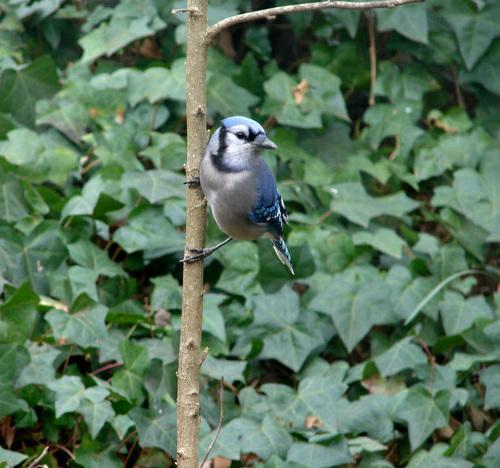
A photo of a blue jay